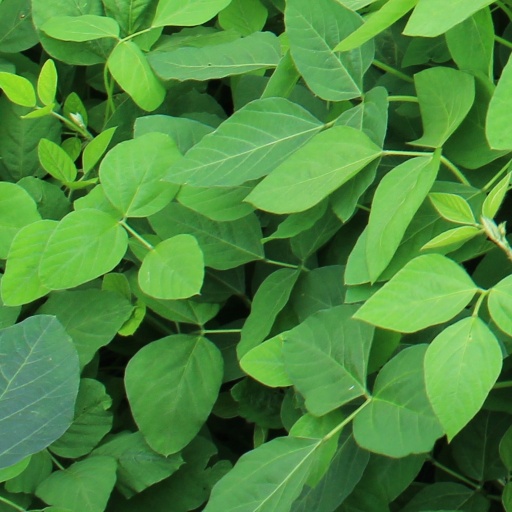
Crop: soybean